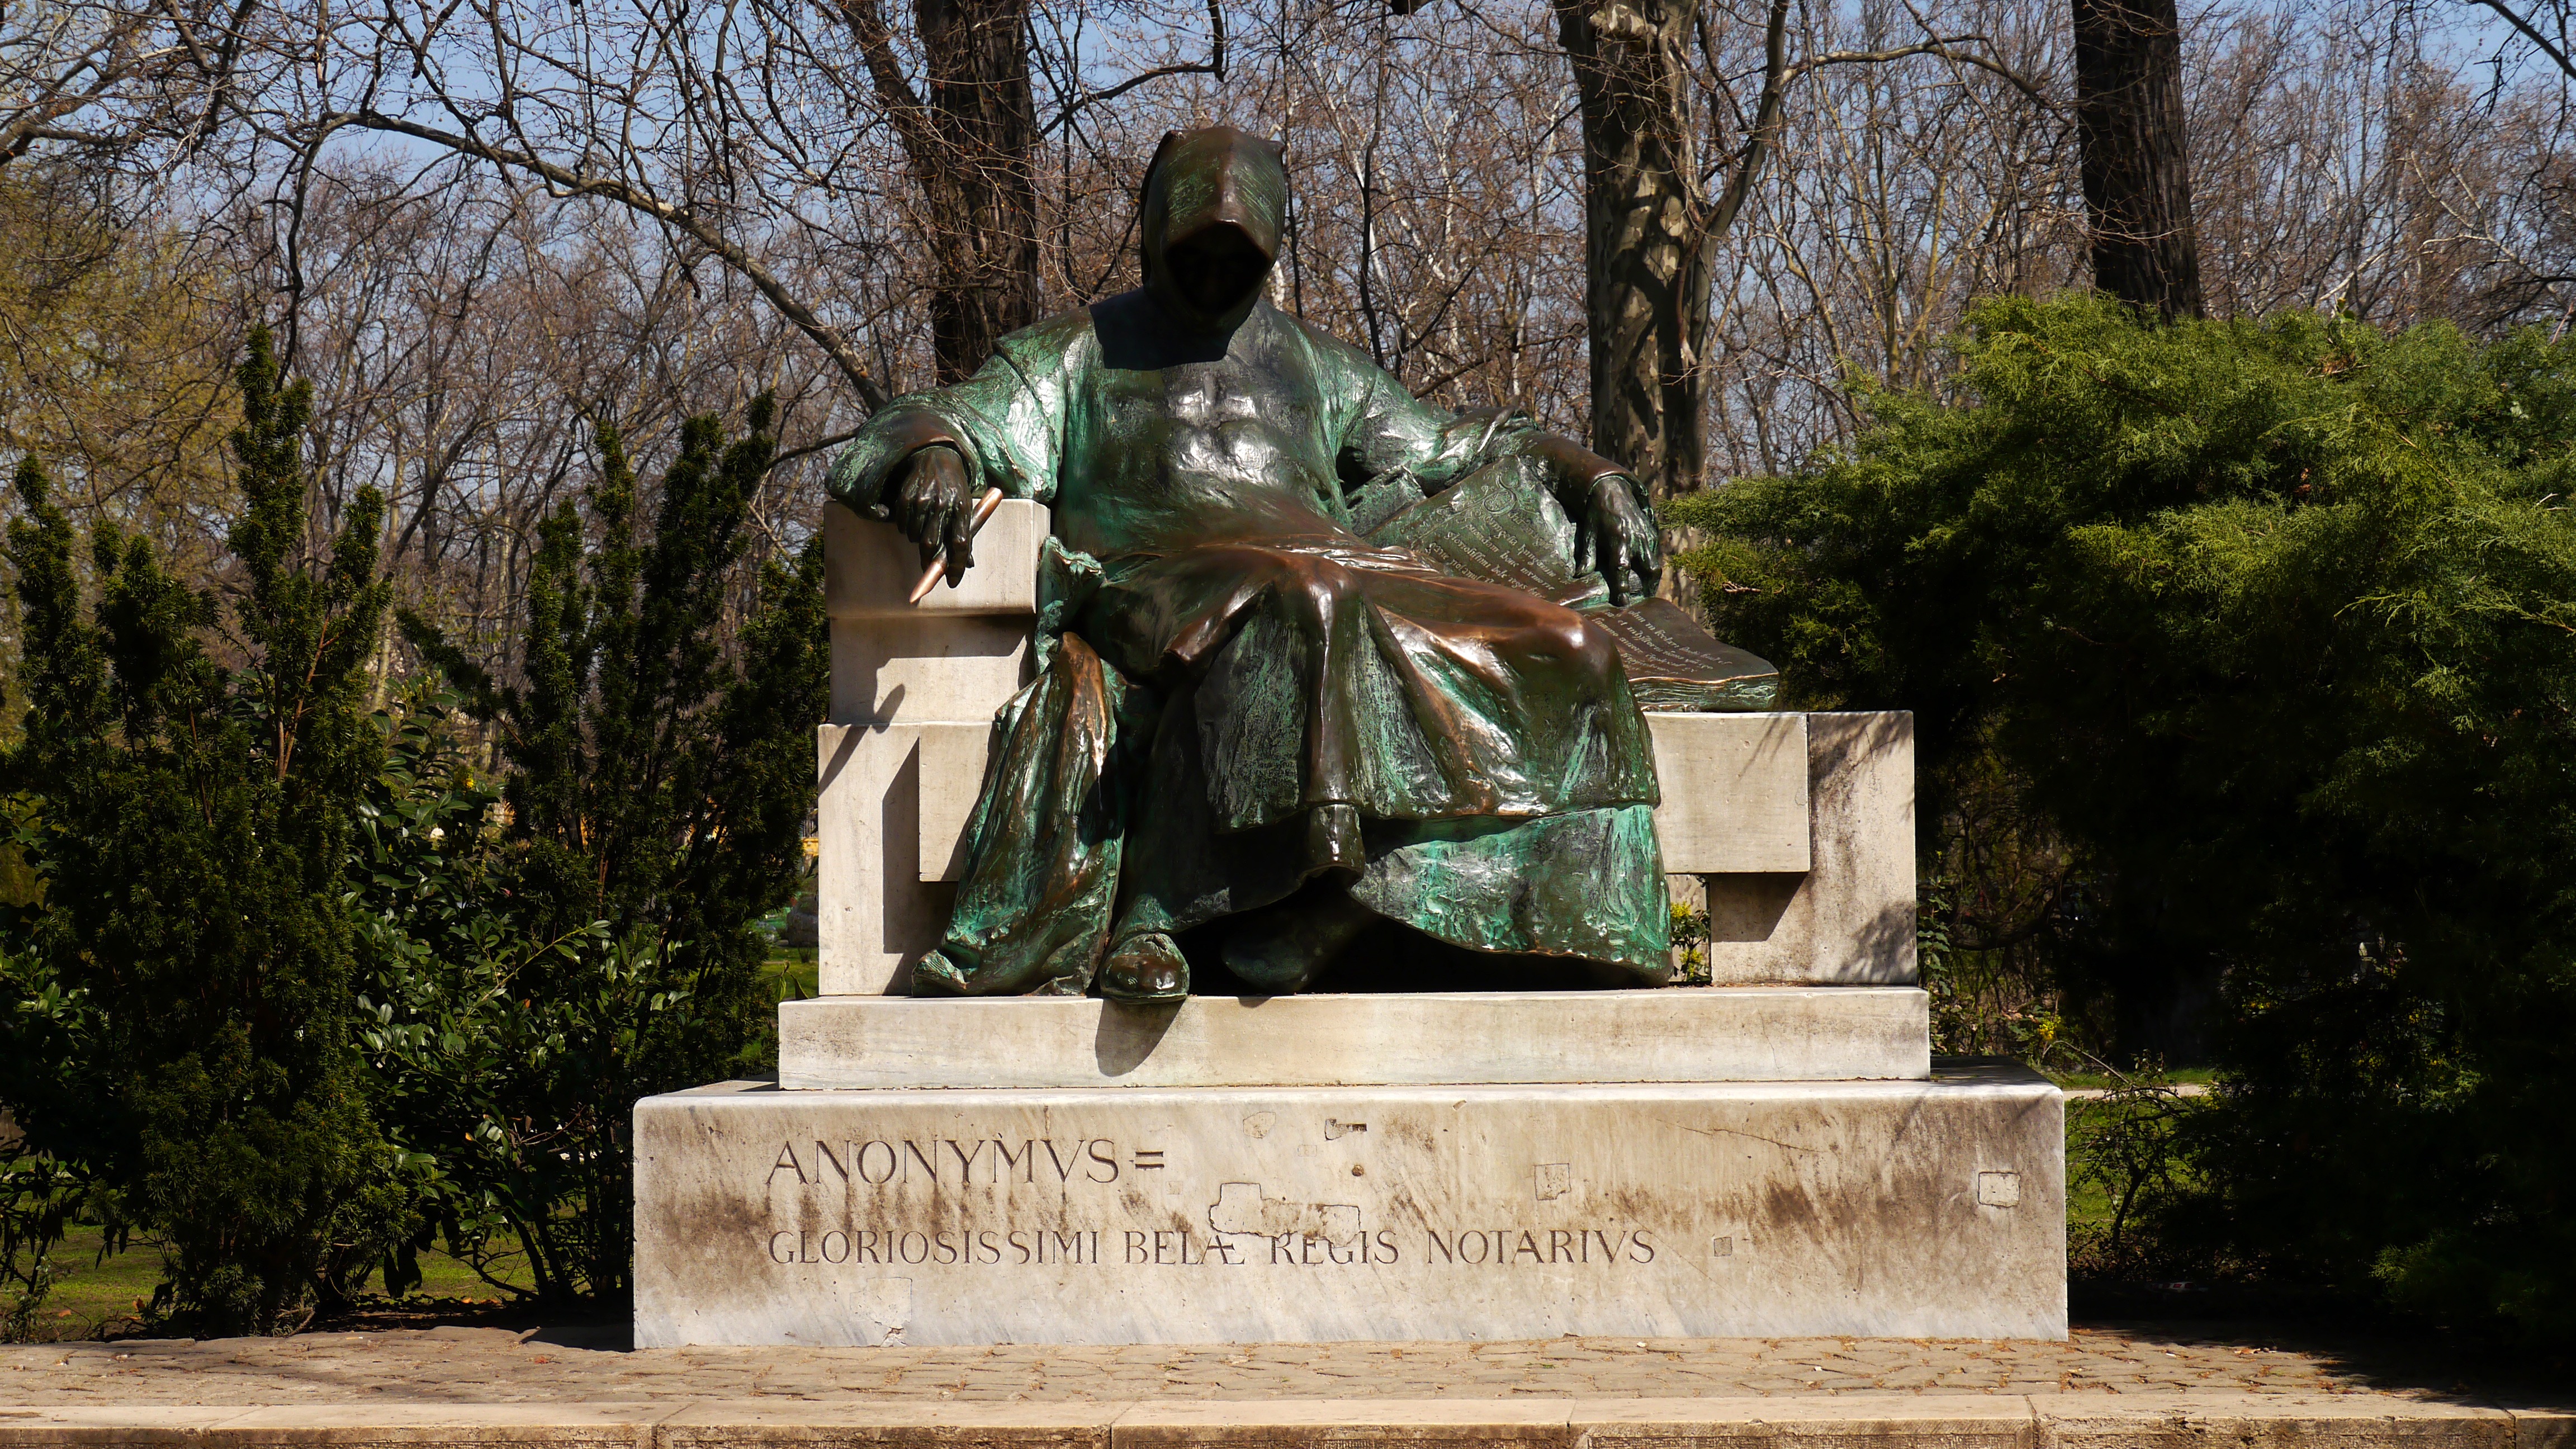
monument, statue, park, castle, cemetery, sculpture, memorial, art, budapest, anonymus